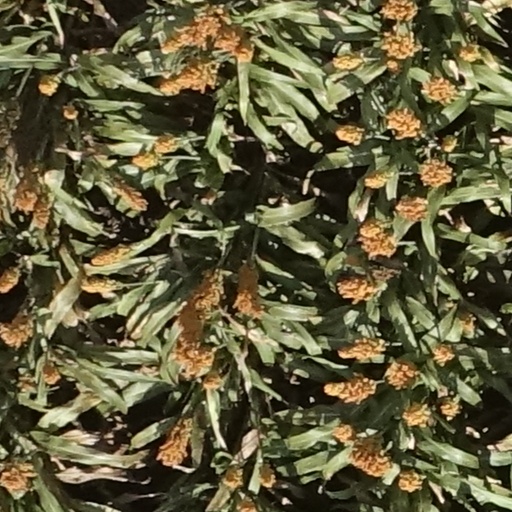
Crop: sorghum